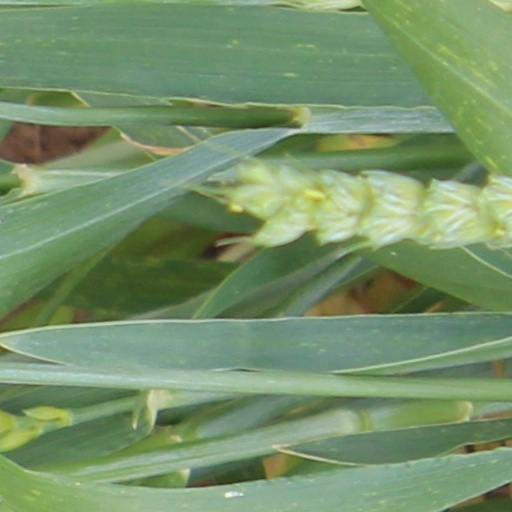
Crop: wheat